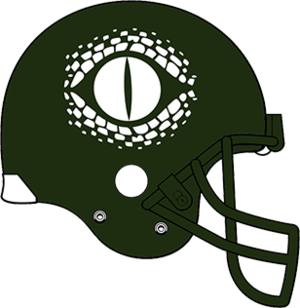
Les Raptors de Naucalpan sont une équipe mexicaine de football américain basée à Naucalpan de Juárez, dans l'état de Mexico. Ils appartiennent à la Ligue mexicaine de football américain professionnel et, avec les Condors, les Eagles et les Mayas, sont l'une des 4 équipes fondatrices de la ligue lors de la saison 2016 de la LFA. Les Raptors atteignent le Tazón México à deux reprises. Cependant, ils n'ont pas encore été en mesure d'obtenir le championnat national. Leurs matchs à domicile se jouent depuis 2019 au Campo de la FES Acatlán. Auparavant, durant la saison 2018, ils évoluent au stade José Ortega Martínez de l'université del Valle de Mexico et lors de leurs deux premières saisons au stade Jesús Martínez "Palillo" tout comme leurs trois concurrents.